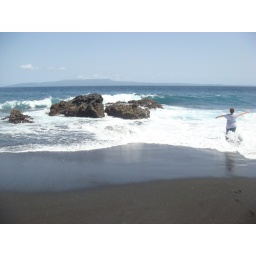
bec in the surf on a volcanic sand beach somewhere on the east coast of bali